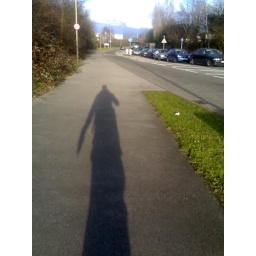
walking to the station, mistimed slightly, missed the train by a few minutes... oh well.